Hamid Gabbay

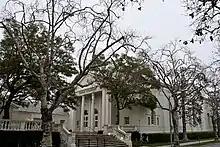
The Nessah Synagogue, remodelled by Gabbay in 2002.

Gabbay is an architect in Beverly Hills, California. He remodeled the Nessah Synagogue in 2002. He was the 2015 recipient of the Will Rogers Award for Best Historic commercial development for his remodelling of 479 North Rodeo Drive (home to designer store Badgley Mischka).